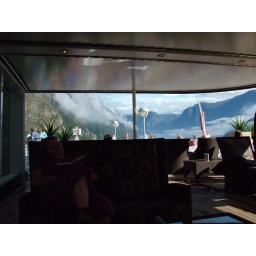
At the Aquarius bar with what looks like a cinema screen in the background only its really the view